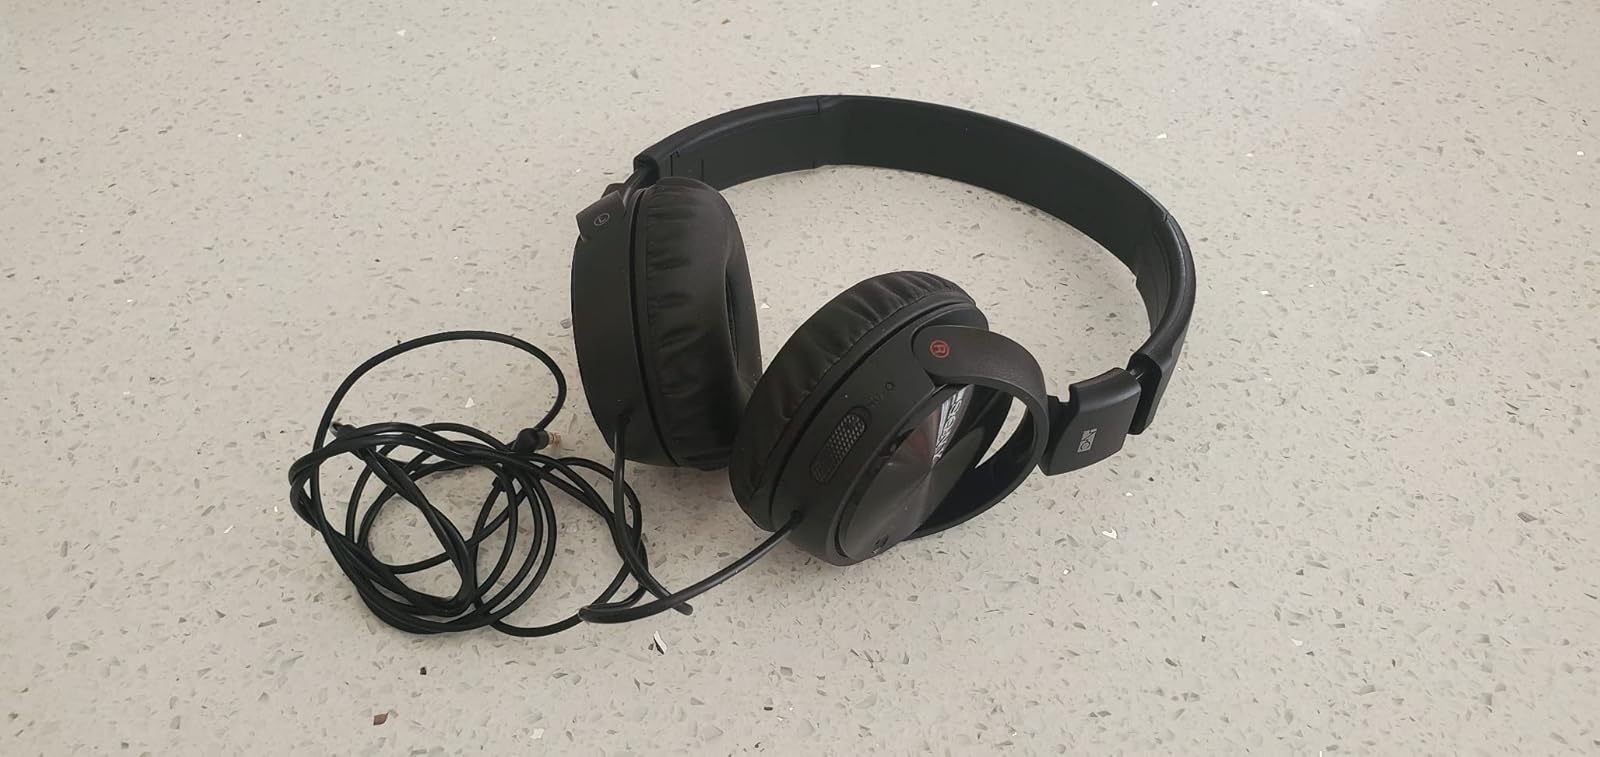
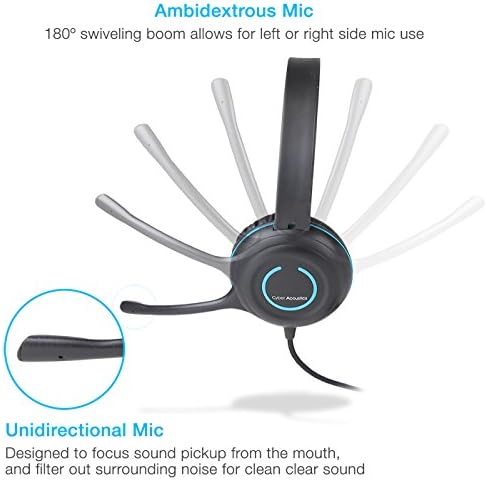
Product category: headphones
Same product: no